Mingary Castle

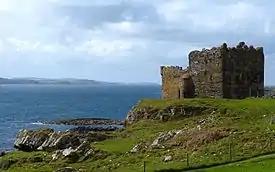
Mingary Castle

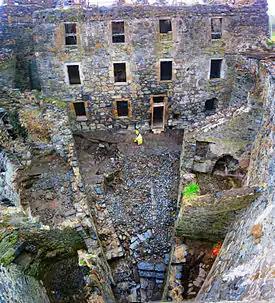
Inner courtyard of Mingary Castle

Mingary Castle, also known as Mingarry Castle, is a castle situated southeast of the small village of Kilchoan in Lochaber, Scotland. Nestled on ridge of rock overlooking the sea, it was considered a strategically important site in terms of communication with overseas areas and as an entranceway to the Sound of Mull. Mingary is roughly hexagonal in shape with nine-foot-thick walls, thicker on the seaward side. The remains of the castle are protected as a category A listed building.